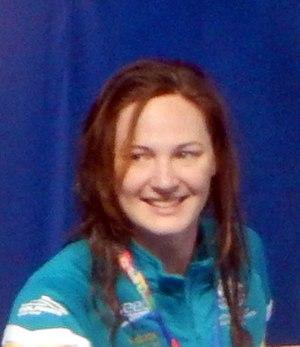
Cate Campbell, née le 20 mai 1992 à Blantyre au Malawi, est une nageuse australienne spécialisée dans le sprint en nage libre. Elle a remporté deux médailles de bronze lors des Jeux olympiques de 2008 à Pékin, une médaille d'or aux Jeux Olympiques de 2012 de Londres, ainsi qu'une médaille d'or et un record du monde au relais 4x100 mètres nage libre aux Jeux Olympiques de 2016 à Rio